Kokawa-dera Engi Emaki

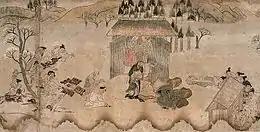
The temple and the statue of with a thousand arms

The legend related by the work is based on the two parts of the text of ("The Legends of" ). The first part of the text tells the tale of a hunter named from Kii Province in the 8th century. Several nights in a row, with a thousand arms revealed himself to this hunter by a strange light, so much so that decided to build him a temple there. A young ascetic promised him to carve a statue in seven days for this sanctuary; it is the statue of from temple. The second part of the text describes a miracle associated with this statue. In legend, a young monk one day healed the sick daughter of a wealthy man with prayers. Refusing the money offered as a thank you, he only accepted a knife and a red as a reward, saying he was going back to his home in , Kii Province. The wealthy man and his family made a pilgrimage there the following year. Going up the course of the River, they discovered the shrine and the image of Kannon with a thousand arms, adorned with the dagger and the red . They then concluded the miracle by understanding that the young monk was none other than the manifestation of , and decided to devote their lives to following the path of Buddhism.